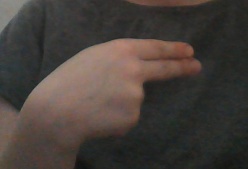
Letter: ain